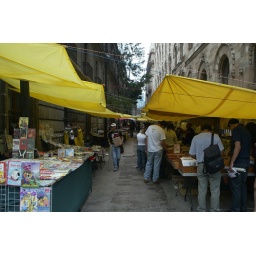
almost every country I've been to has a street for book vendors except in the America.